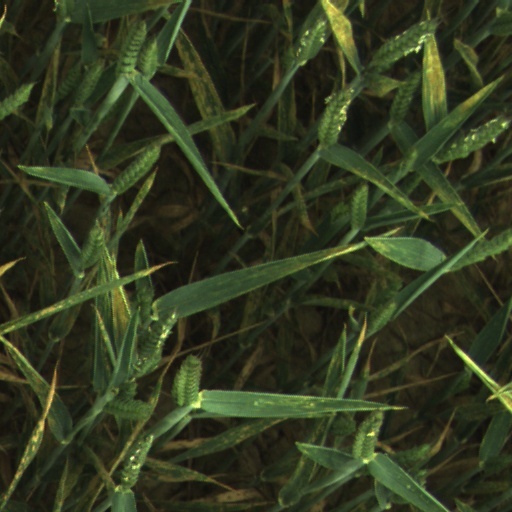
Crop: wheat